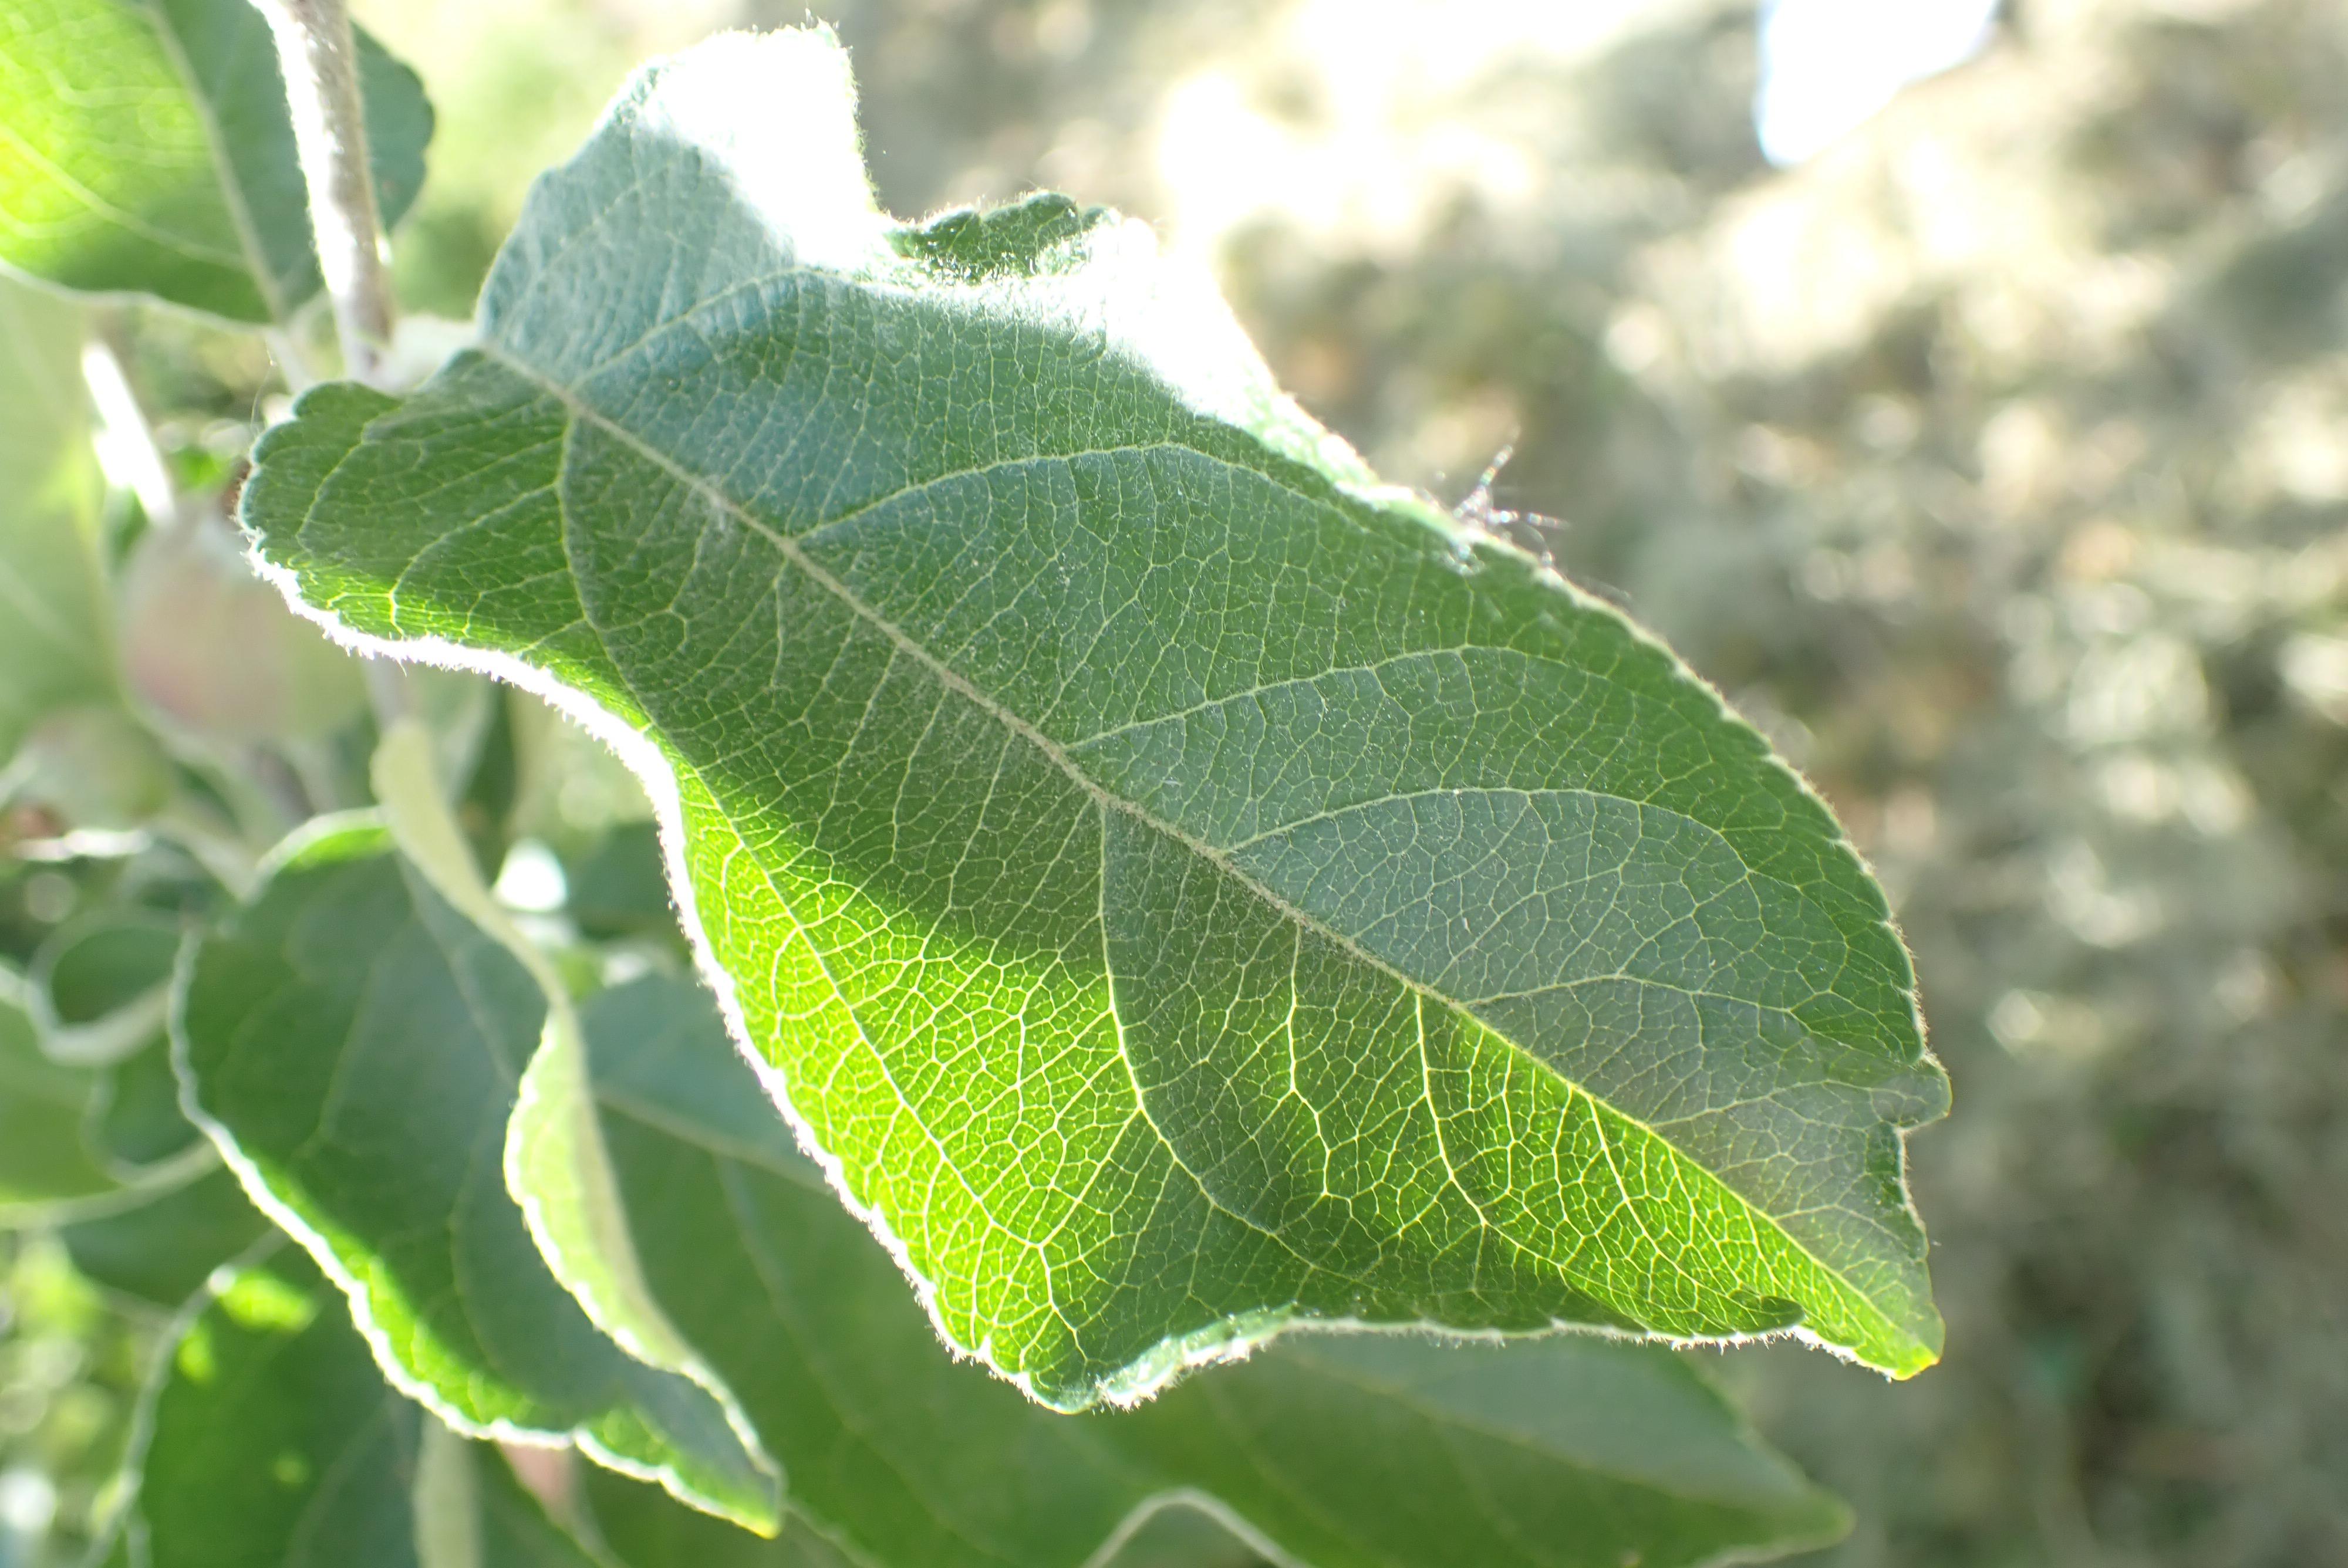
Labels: healthy